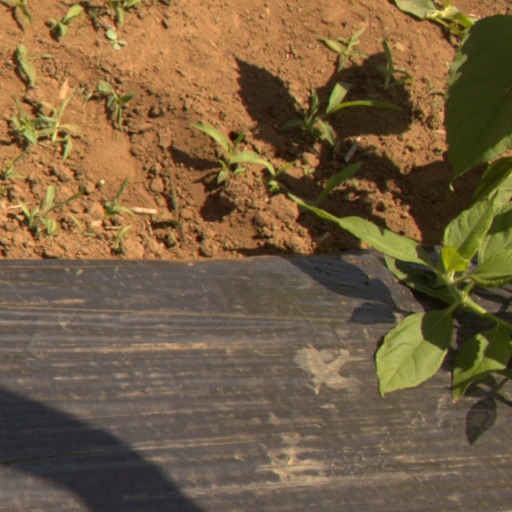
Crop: Jerusalem artichoke